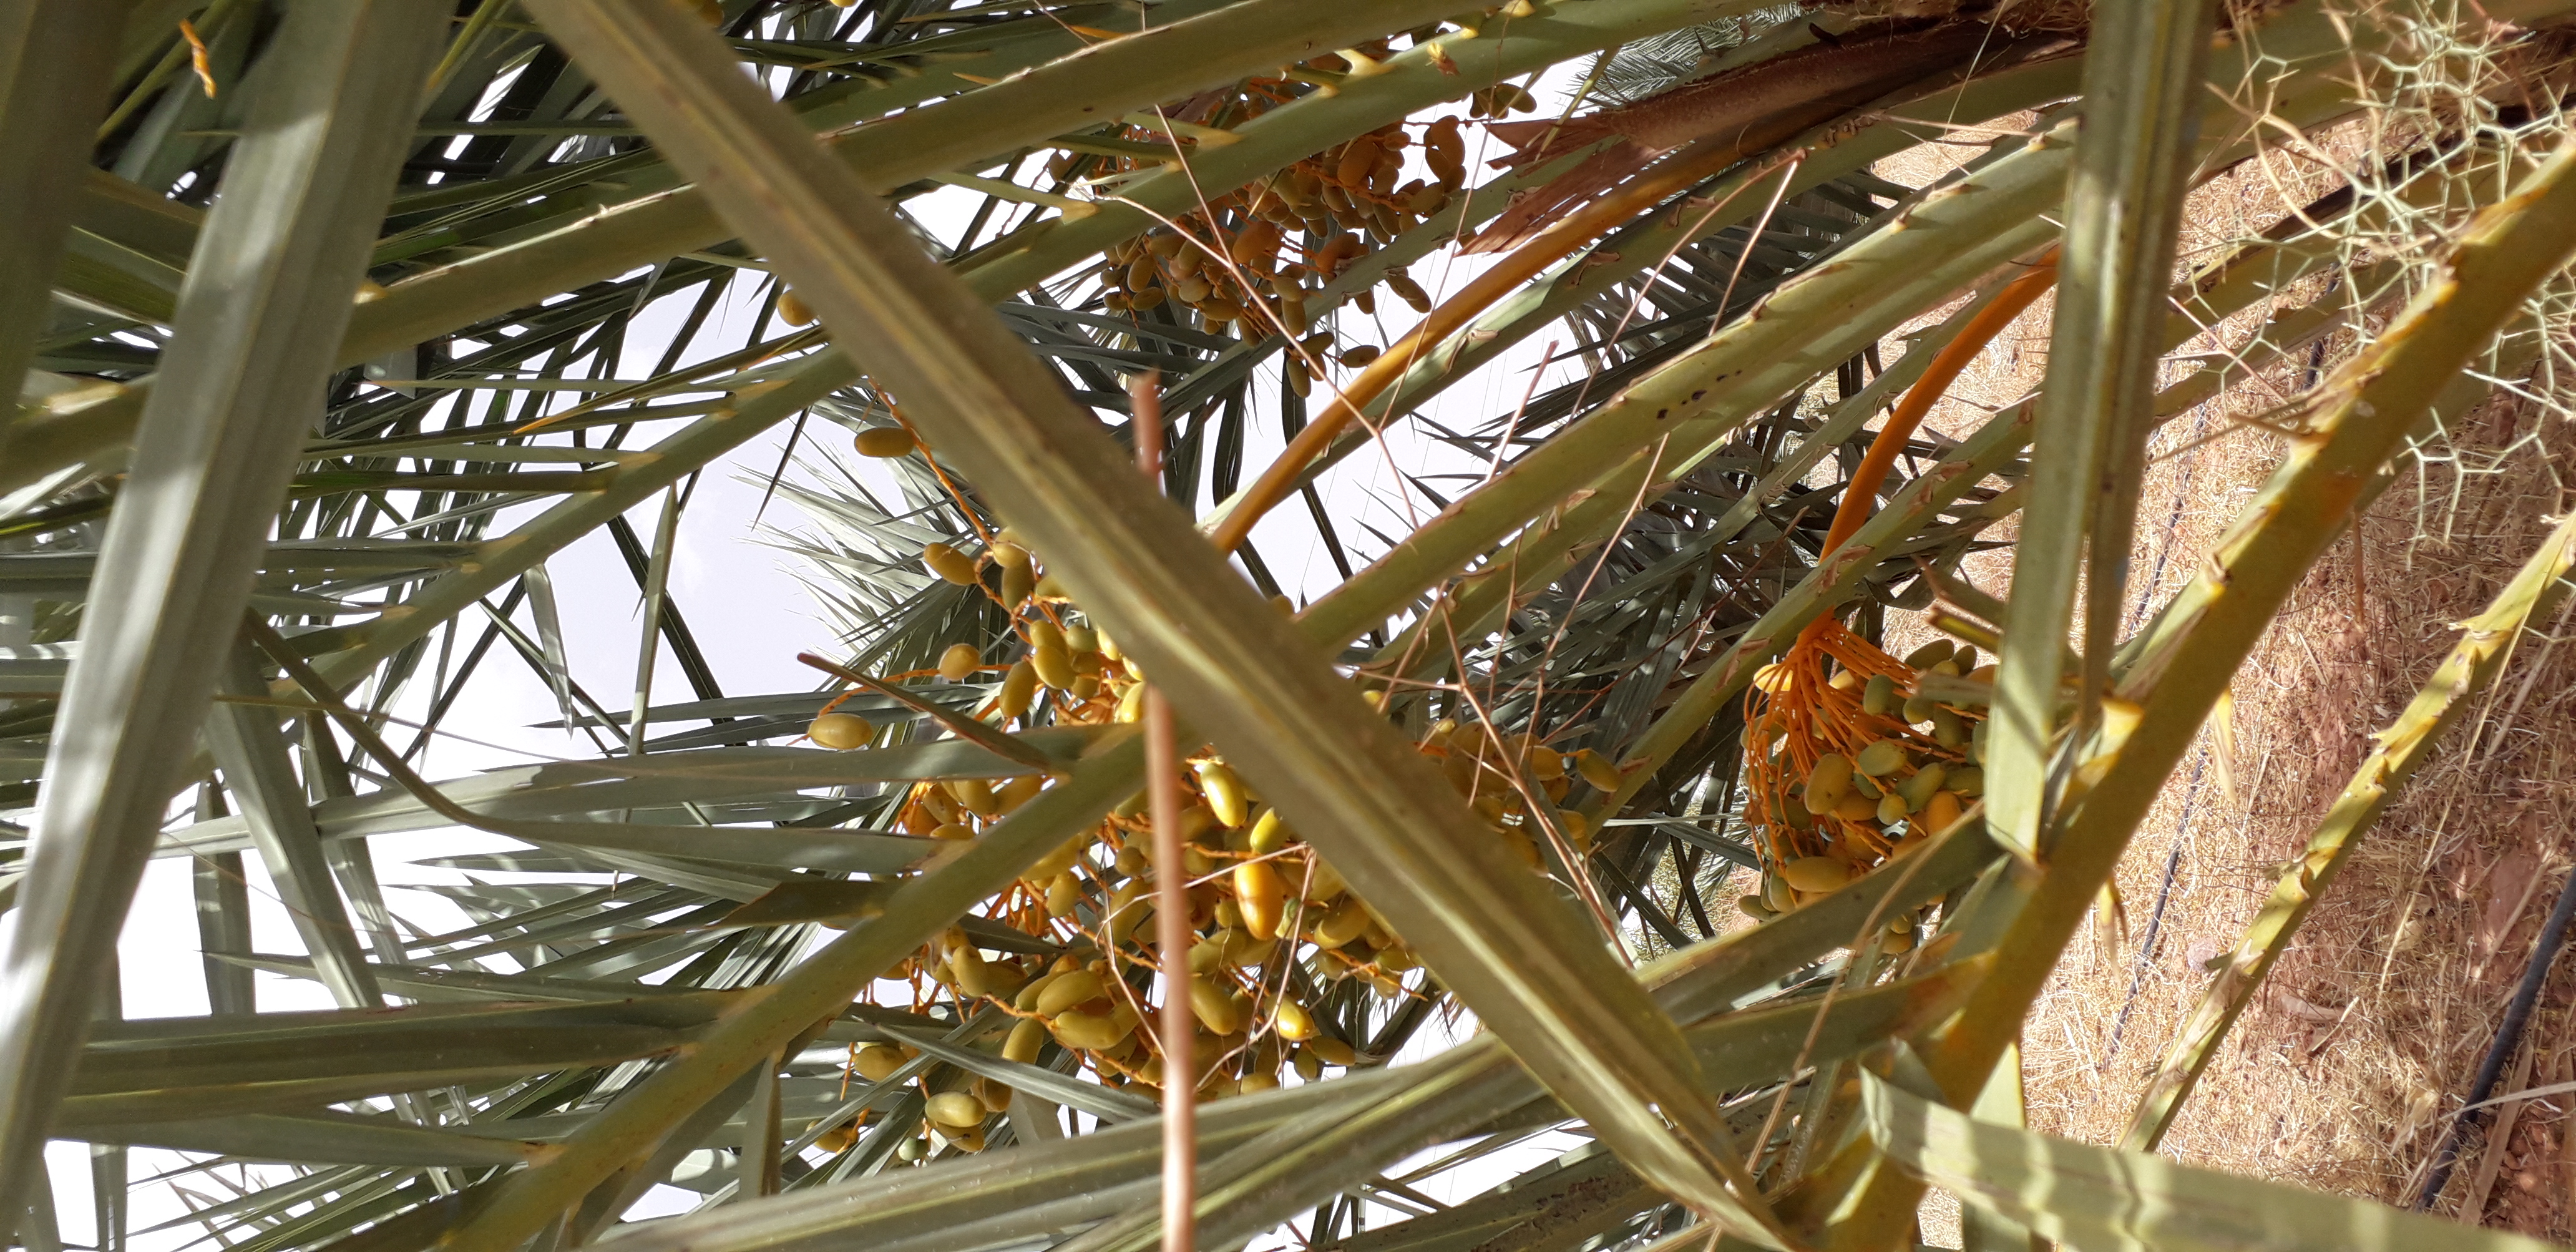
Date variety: kholt